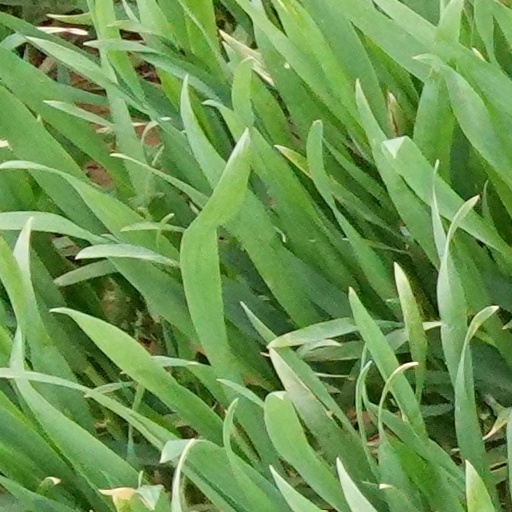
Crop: wheat